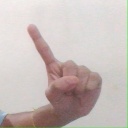
अक्षर: ए